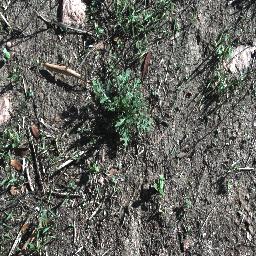
Label: parthenium